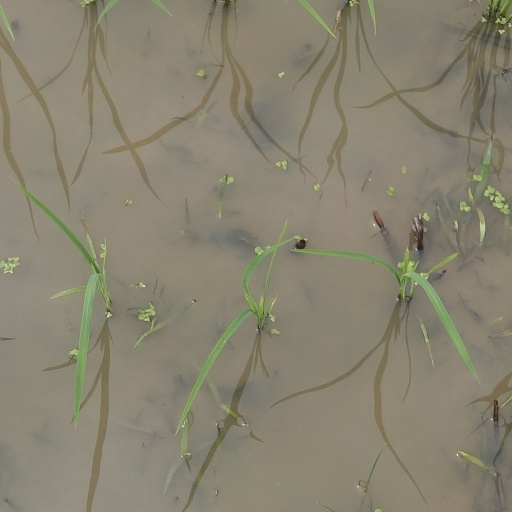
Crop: rice